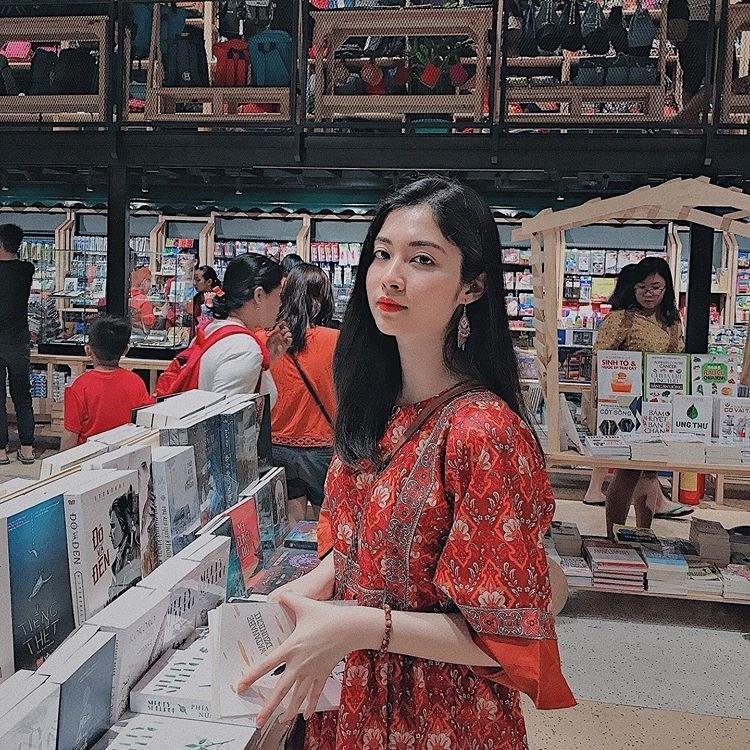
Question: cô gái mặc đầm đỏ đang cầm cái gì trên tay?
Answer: cô gái mặc đầm đỏ đang cầm cuốn sách